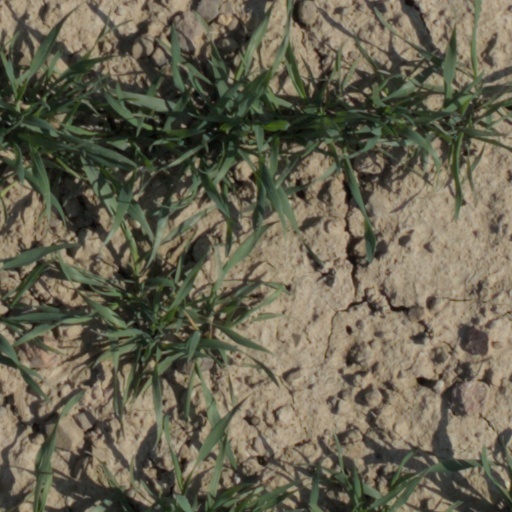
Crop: wheat